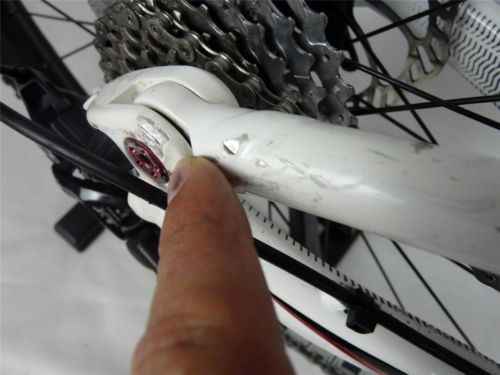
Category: bicycle